Oaxaca

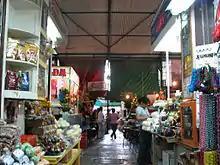
Benito Juárez Market, Oaxaca

According to the Mexican government agency Conapo (National Population Council), Oaxaca is the third most economically marginalized state in Mexico. The state has 3.3% of the population but produces only 1.5% of the GNP. The main reason for this is the lack of infrastructure and education, especially in the interior of the state outside of the capital. Eighty percent of the state's municipalities do not meet federal minimums for housing and education. Most development projects are planned for the capital and the surrounding area. Little has been planned for the very rural areas and the state lacks the resources to implement them. The largest sector of Oaxaca's economy is agriculture, mostly done communally in ejidos or similar arrangements. About 31% of the population is employed in agriculture, about 50% in commerce and services and 22% in industry. The commerce sector dominates the gross domestic product at 65.4%, followed by industry/mining at 18.9% and agriculture at 15.7%.